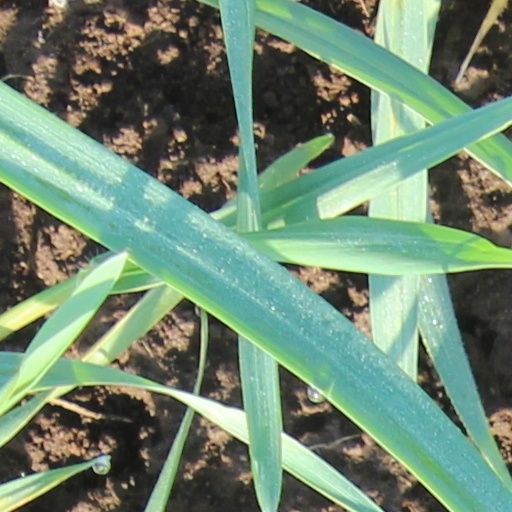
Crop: wheat